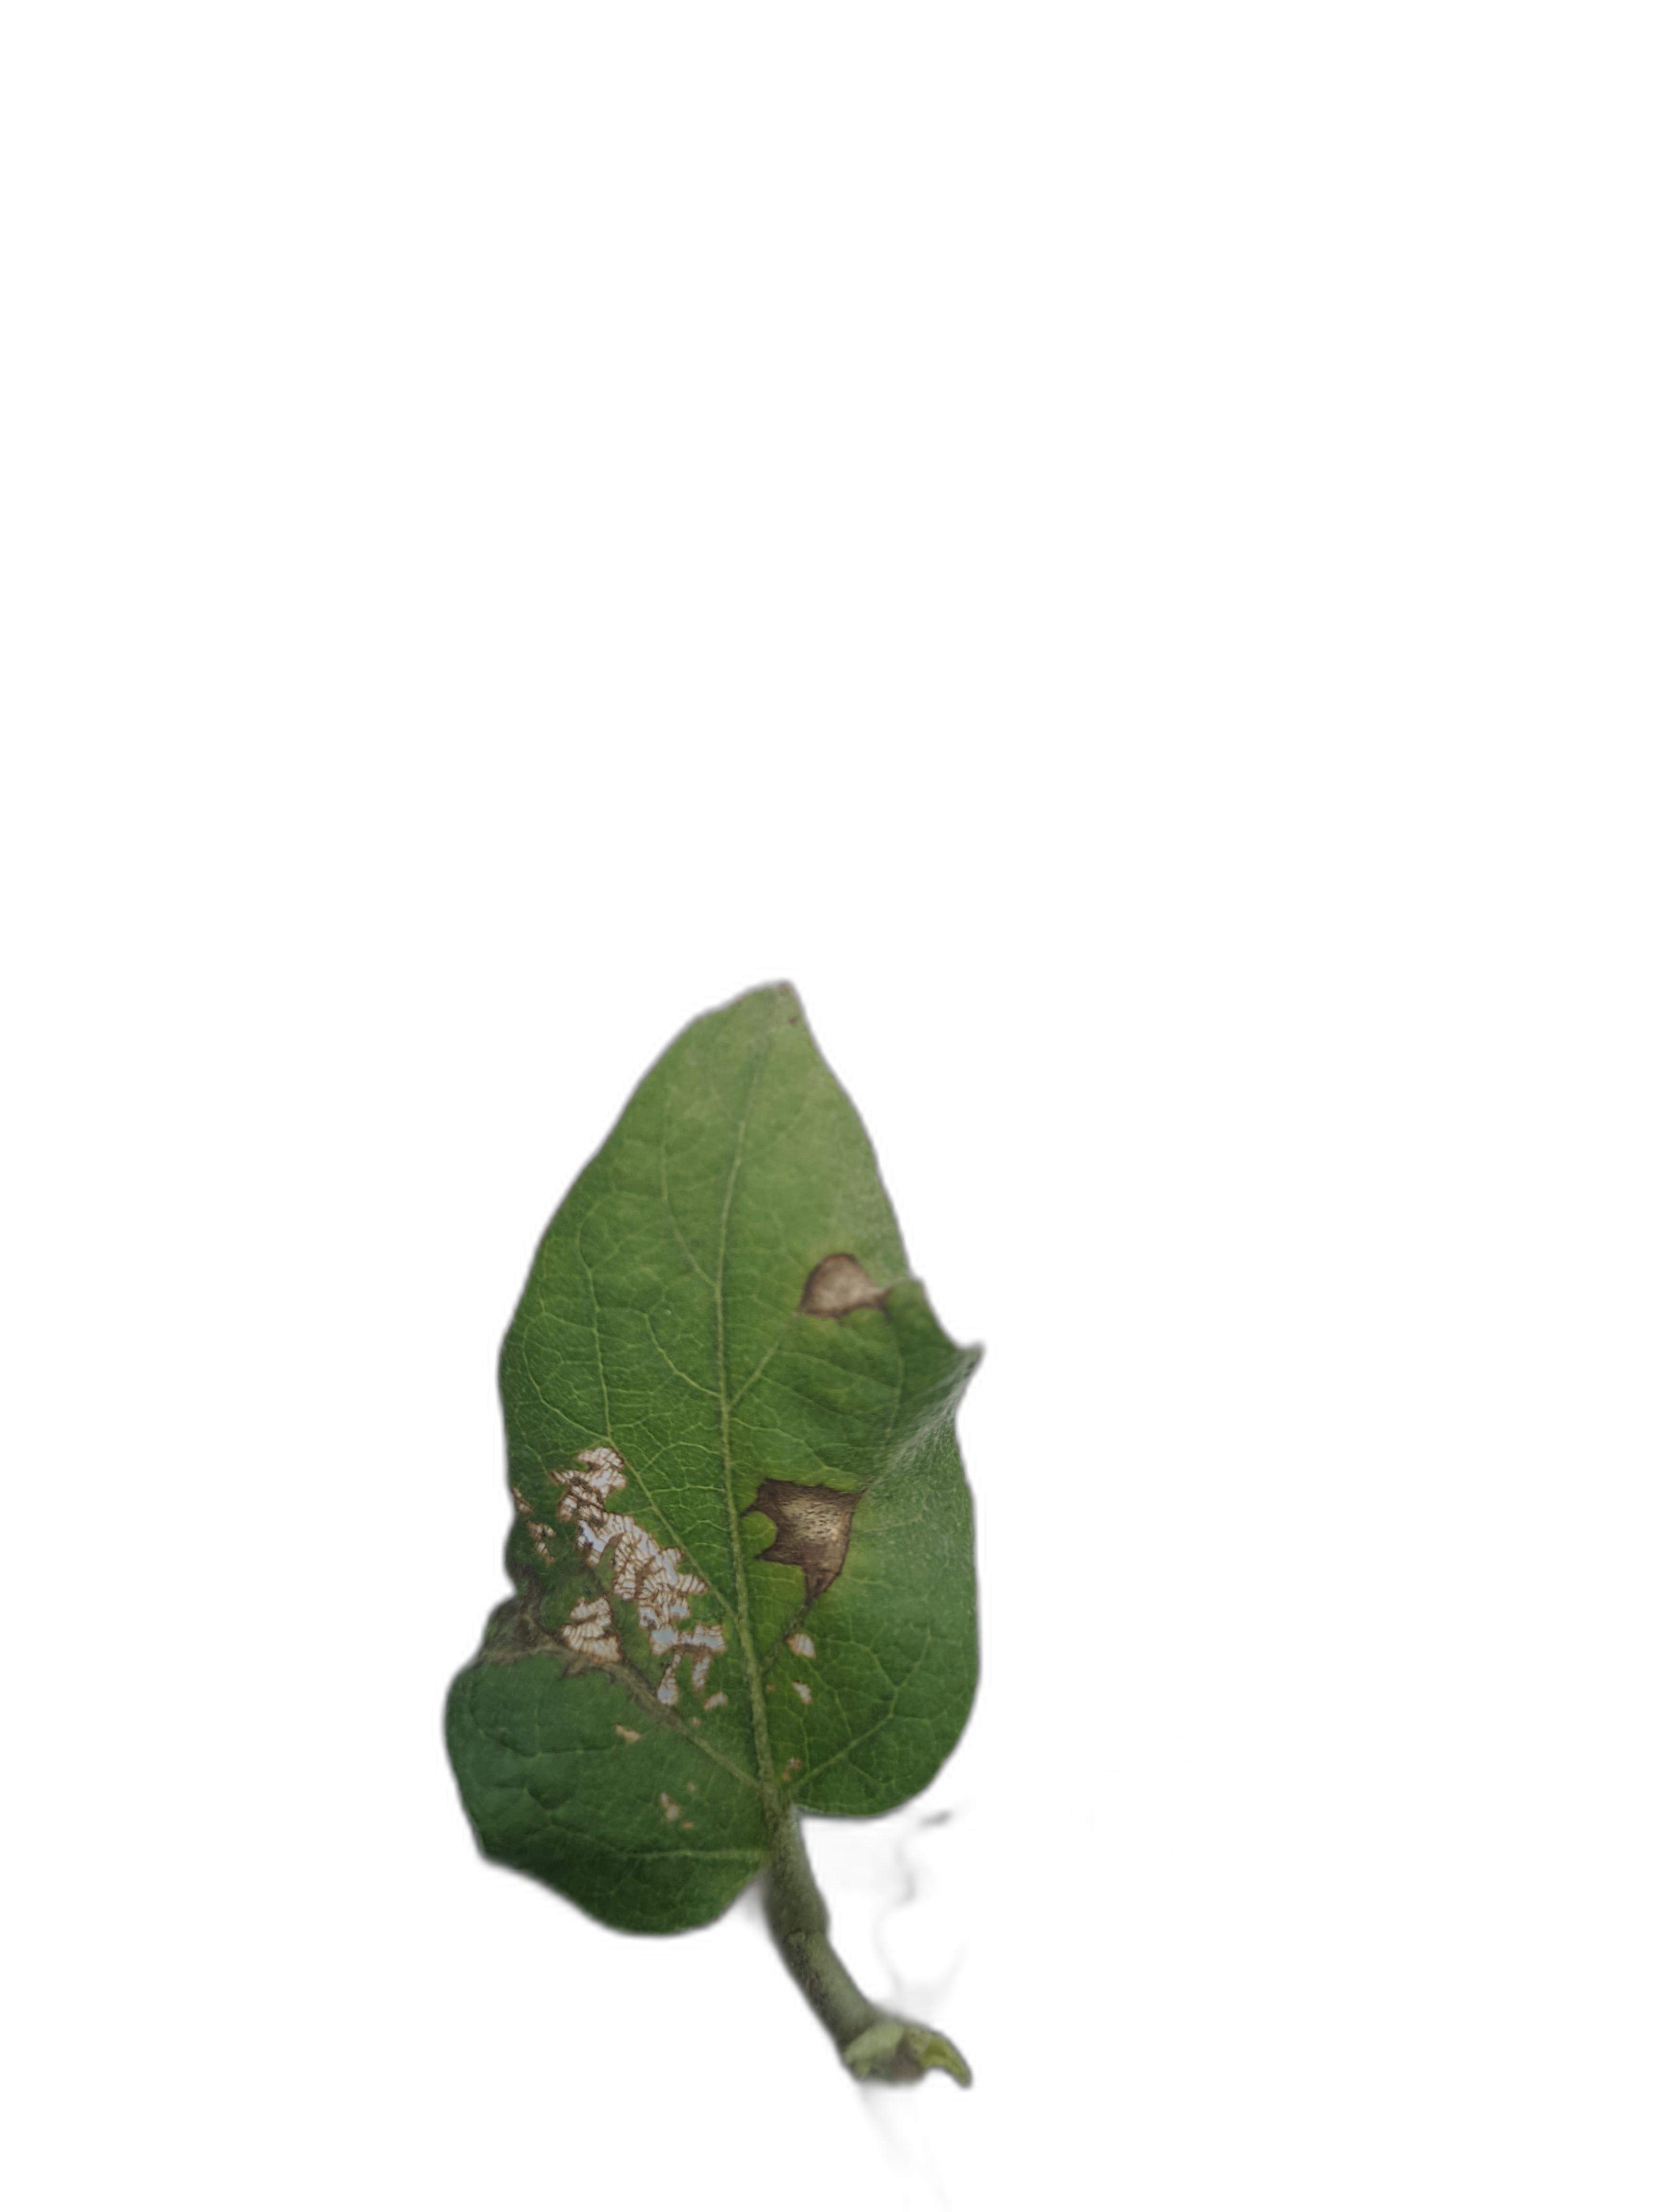
Label: Insect Pest Disease